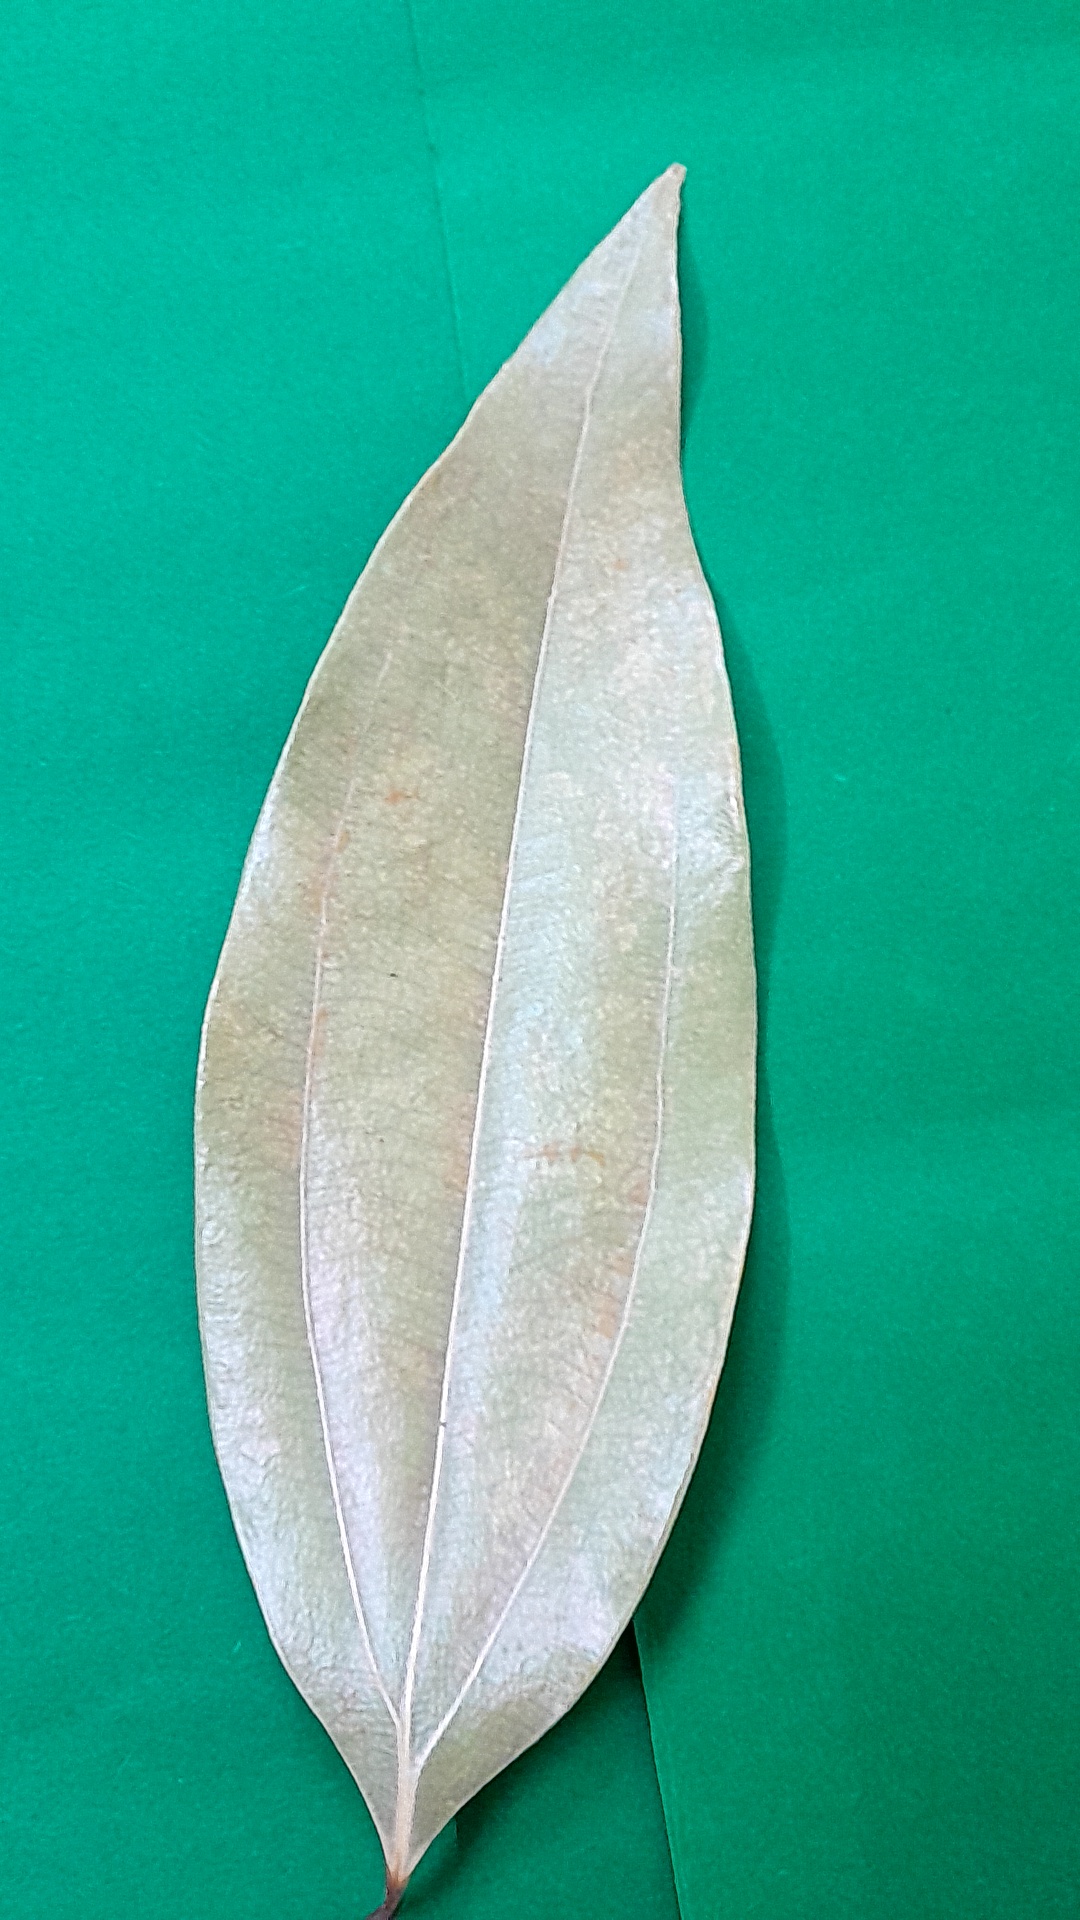
Label: Dry Leaf